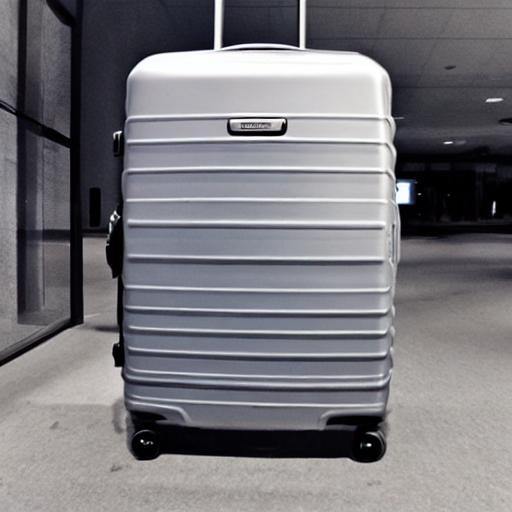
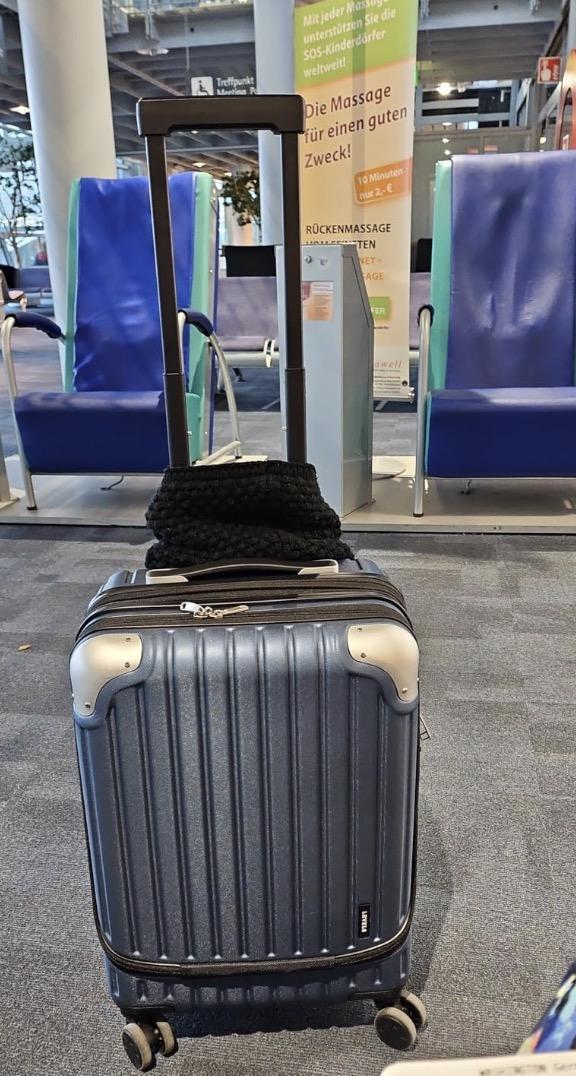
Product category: items_tea
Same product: no